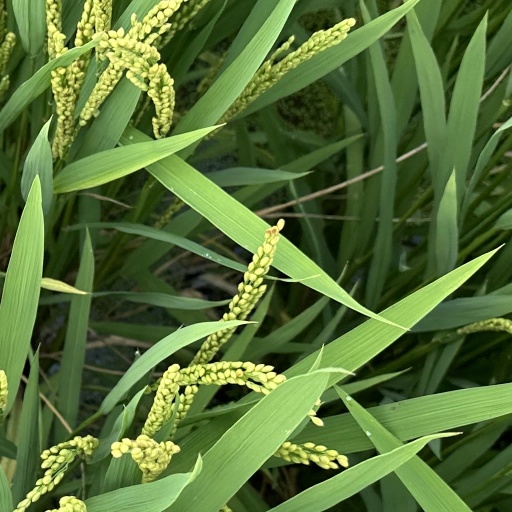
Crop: rice